Nestor (mythology)

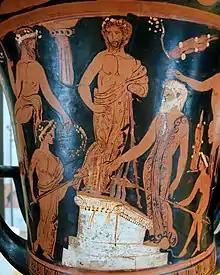
Nestor and his sons sacrifice to Poseidon on the beach at Pylos (Attic red-figure calyx-krater, 400–380 BC).

Nestor's advice in the "Iliad" has also been interpreted to have sinister undertones. For example, when Patroclus comes to Nestor for advice in Book 11, Nestor persuades him that it is urgent for him to disguise himself as Achilles. Karl Reinhardt argues that this is contrary to what Patroclus really originally wanted—in fact, he is only there to receive information on behalf of Achilles about the wounded Machaon. Reinhardt notes that an "unimportant errand left behind by an all-important one ... Patroclus' role as messenger is crucial and an ironic purpose permeates the encounter."